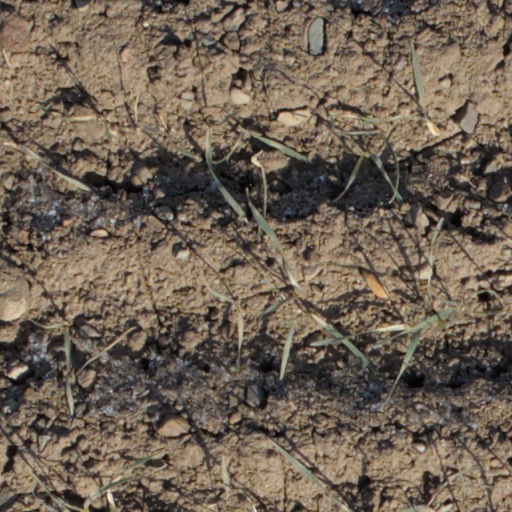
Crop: wheat